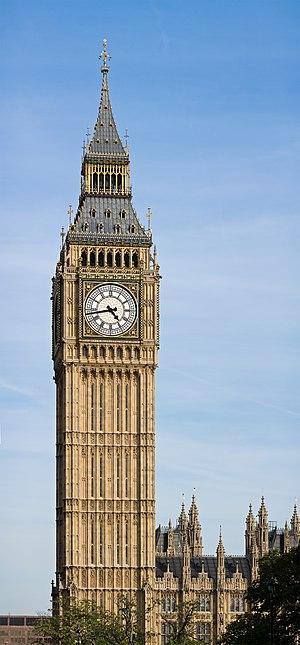
Tour de l'horloge du palais de Westminster, couramment nommée ""Big Ben"". Londres (Angleterre). فارسی: برج ساعت کاخ وستمینستر، پارلمان بریتانیا در شهر لندن، که به «بیگ بن» مشهور است. 日本語: 通称ビッグ・ベンとして知られる英国、ロンドンのウェストミンスター宮殿の時計塔。"
Une tour horloge, tour d'horloge ou tour de l'horloge est une tour construite avec une horloge sur une ou plusieurs de ses faces. Elle fait généralement partie d'une église ou d'un bâtiment municipal comme un hôtel de ville, mais de nombreuses tours horloges ne sont pas liées à un bâtiment.